Zooey Deschanel

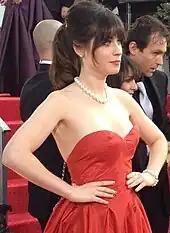
Deschanel at the 2013 Golden Globe Awards

Deschanel was originally the top choice for Janet van Dyne / The Wasp in an early draft of Joss Whedon's "The Avengers" in which she would have played a prominent role. However, once Scarlett Johansson was cast as Natasha Romanoff / Black Widow, Deschanel was no longer in consideration to portray the Wasp with Janet's daughter Hope van Dyne taking up the mantle in the Infinity Saga, played by Evangeline Lilly.